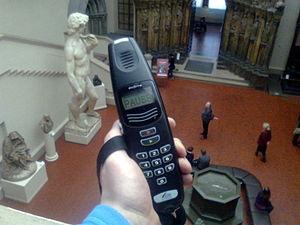
L'audioguide est un système, traditionnellement loué par les exploitants d'un site touristique, pour permettre à leur clients d'en faire la visite guidée grâce à un baladeur audio délivrant le commentaire dans un casque, comme le ferait un guide culturel.